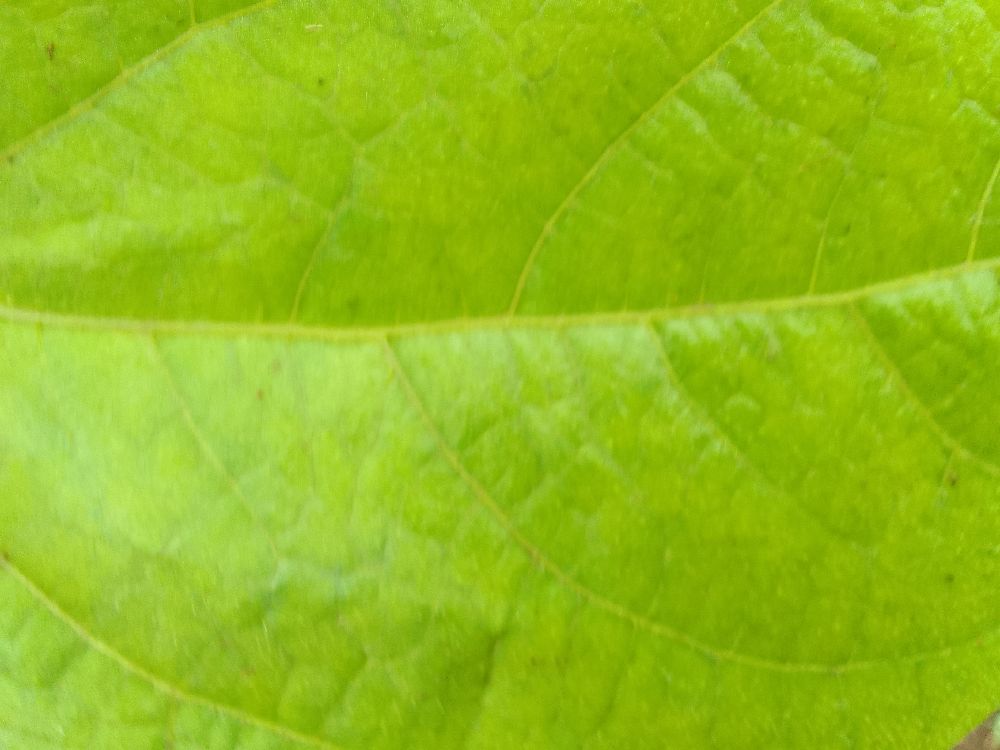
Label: healthy